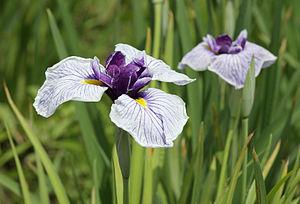
Iris ensata, ou l’Iris du Japon, est une plante vivace de la famille des iridacées. À l'état sauvage, elle se rencontre en Asie de l'Est. Des variétés horticoles, utilisées comme plantes ornementales, sont créées, au Japon, depuis des siècles.